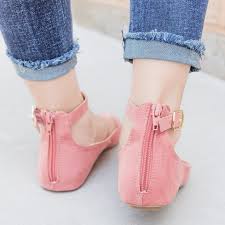
Label: Ballet Flat